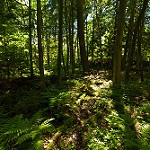
Scene: Outdoor